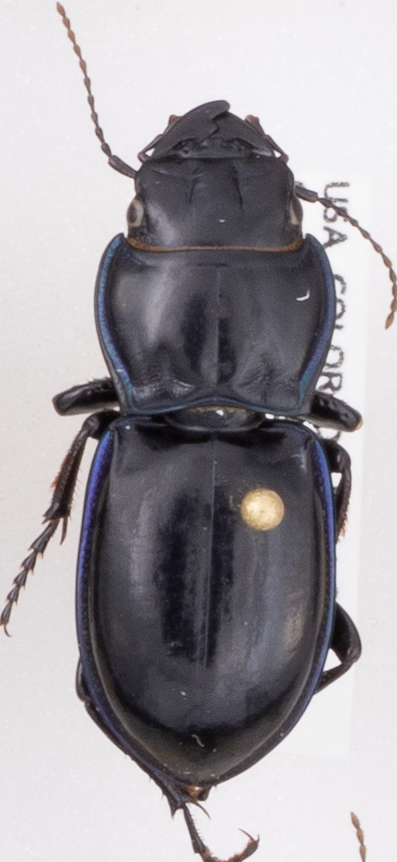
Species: Pasimachus elongatus
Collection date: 2020-07-22
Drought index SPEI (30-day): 0.058
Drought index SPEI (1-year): -0.728
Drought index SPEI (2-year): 0.198